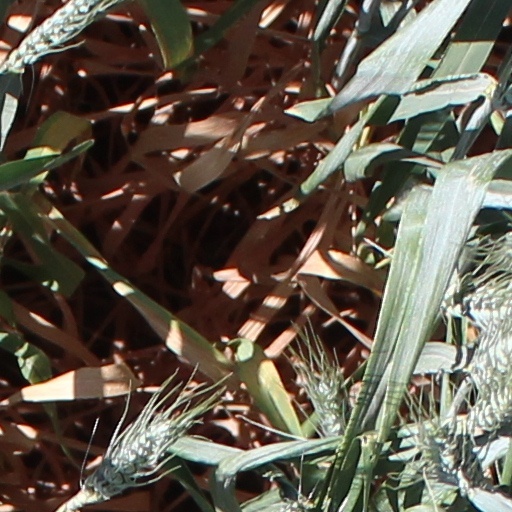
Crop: wheat